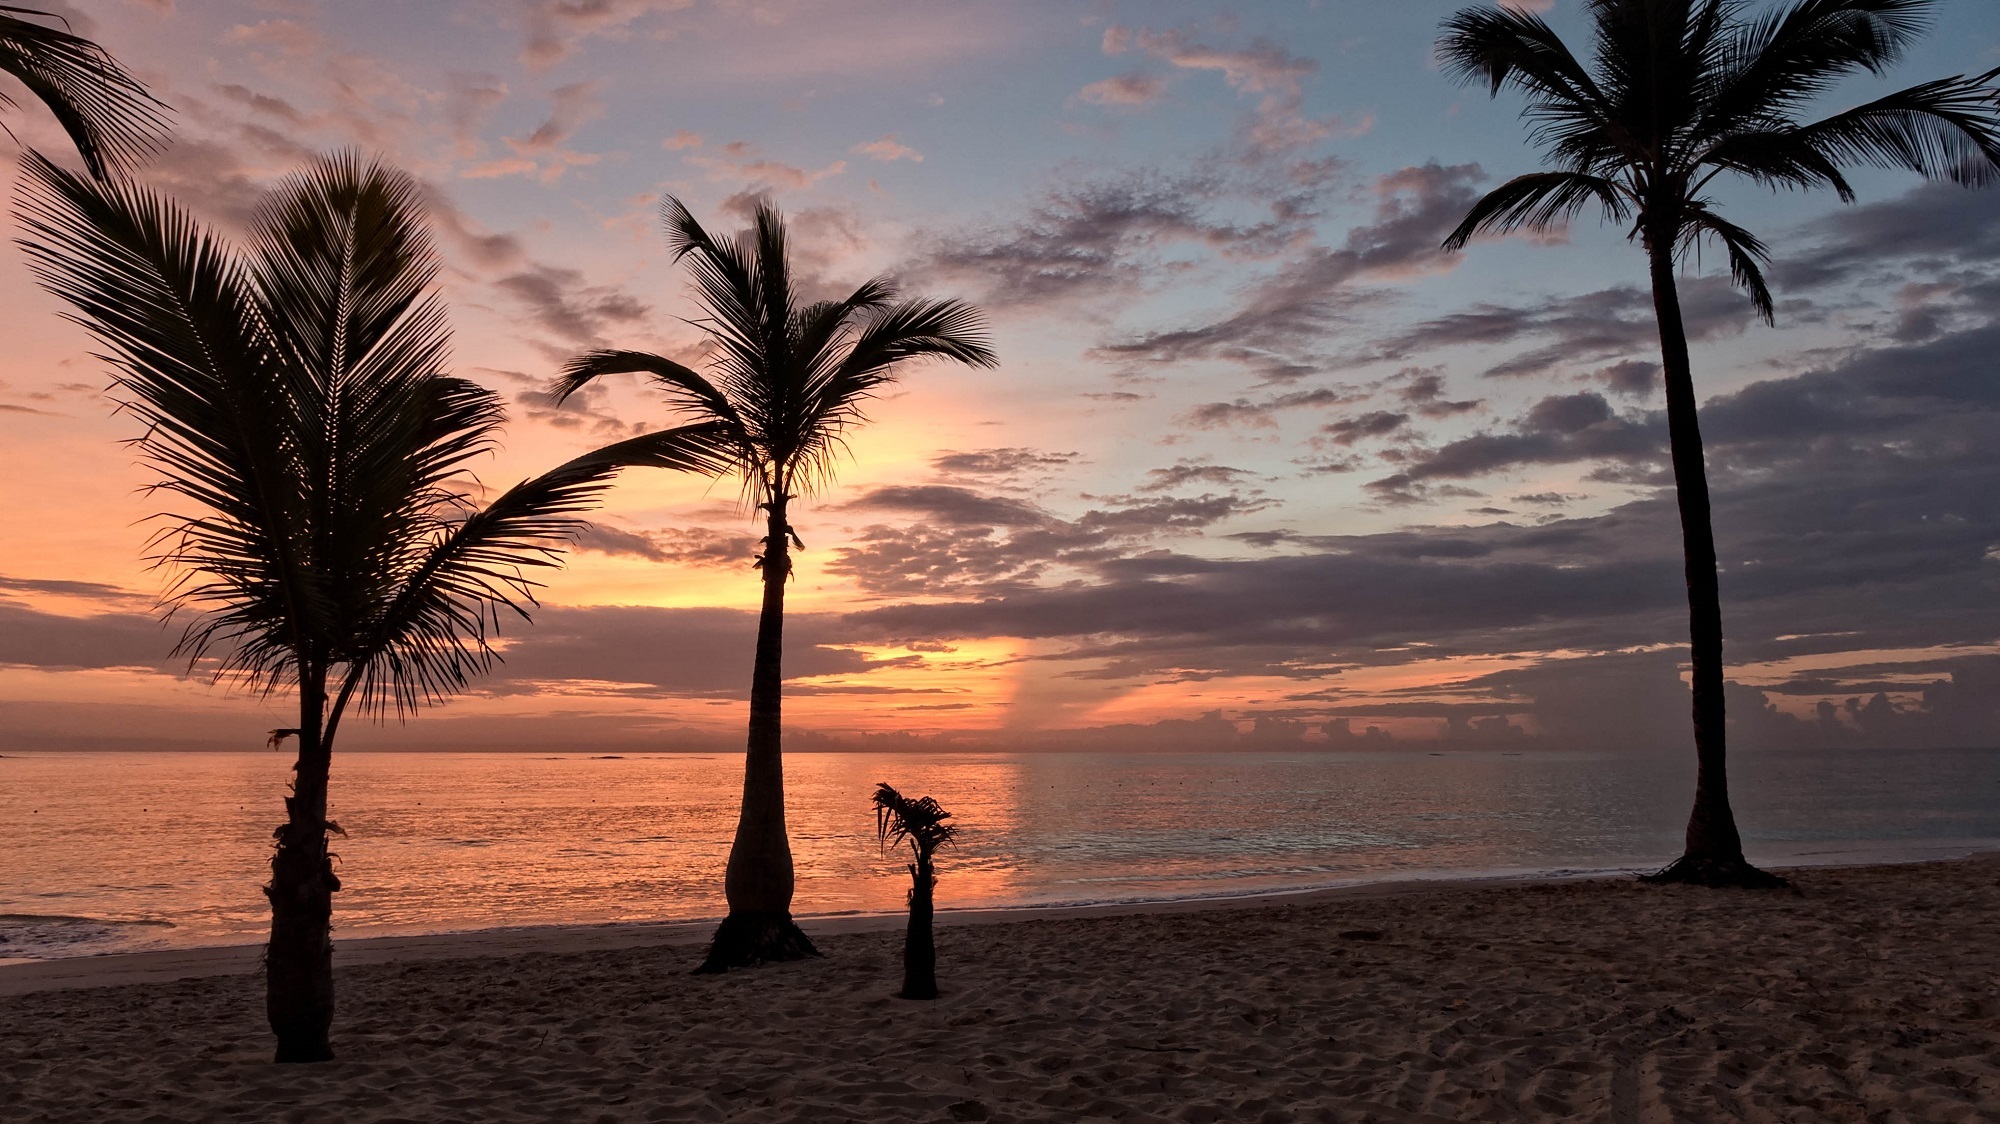
beach, sea, coast, tree, water, sand, ocean, horizon, cloud, sky, sun, sunrise, sunset, sunlight, morning, shore, wind, dawn, vacation, tourist, dusk, evening, twilight, tropical, bavaro, caribbean, punta cana, dominican republic, palm trees, woody plant, arecales, palm family